Poacher (film)

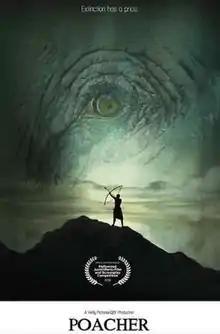

Poacher is a 2018 Kenyan / British short film directed by Tom Whitworth. The film received wide international attention after its release in Netflix in September 2020. It also became the first ever Kenyan short film to be premier via Netflix.